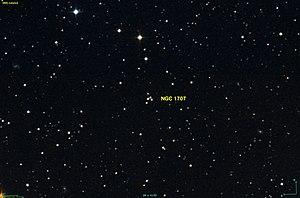
Image créée à l'aide du logiciel Aladin Sky Atlas du Centre de Données astronomiques de Strasbourg et des données de DSS (Digitized Sky Survey).
NGC 1707 est constitué d'un groupe étoiles situé dans la constellation d'Orion.